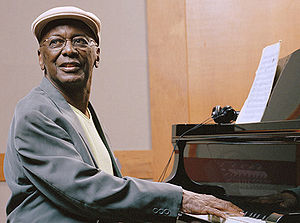
Andrew Hill
Andrew Hill var en amerikansk jazzpianist og -komponist.